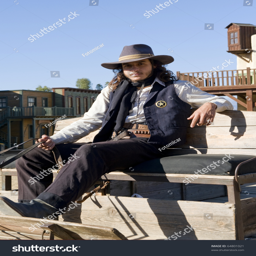
profession sitting on a wagon